Bagsværd railway station

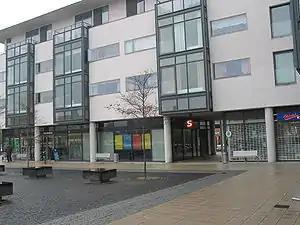
Bagsværd station in 2003

Bagsværd station is a suburban rail railway station serving the suburb of Bagsværd northwest of Copenhagen, Denmark. The station is located in the central part of the suburb a short distance from its main artery Bagsværd Hovedgade.